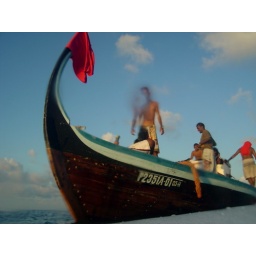
everyone getting on the boat after a surf trip. thats me standing in the centre